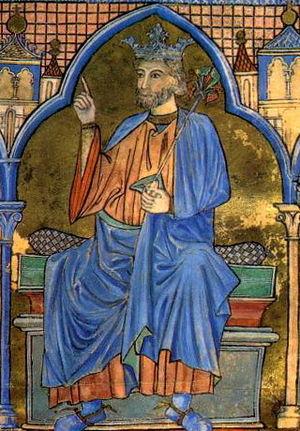
Ferdinand III, ou saint Ferdinand de Castille, est roi de Castille et de Tolède de 1217 à 1252, et roi de Léon et de Galice de 1230 à 1252. Né probablement en 1199 au monastère de Valparaíso, à Peleas de Arriba, Ferdinand III est le fils d'Alphonse IX de León, et de Bérengère de Castille.
Cet article donne la liste des héritiers successifs du trône de Castille depuis l'avènement de Ferdinand Iᵉʳ en 1037 jusqu'à celui de Charles Iᵉʳ en 1516. Contrairement à d'autres monarchies, les règles de succession n'ont pas inclus la loi salique, mais la primogéniture cognatique avec préférence masculine. Les héritiers mâles ont porté le titre de prince des Asturies, créé en 1388 sur décision du roi Jean Iᵉʳ en faveur du premier descendant du monarque, avec préférence masculine, qui est aujourd'hui porté par les héritiers du trône d'Espagne.